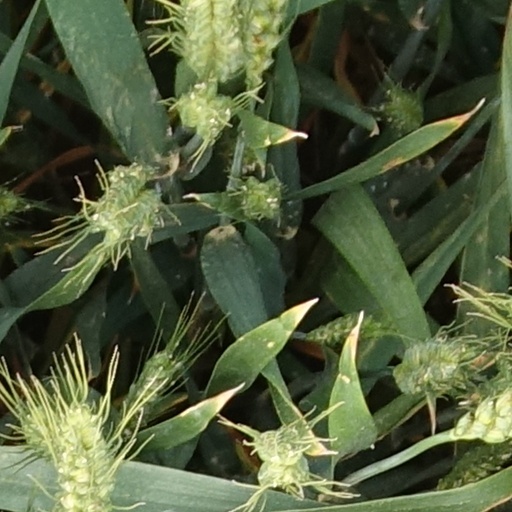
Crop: wheat